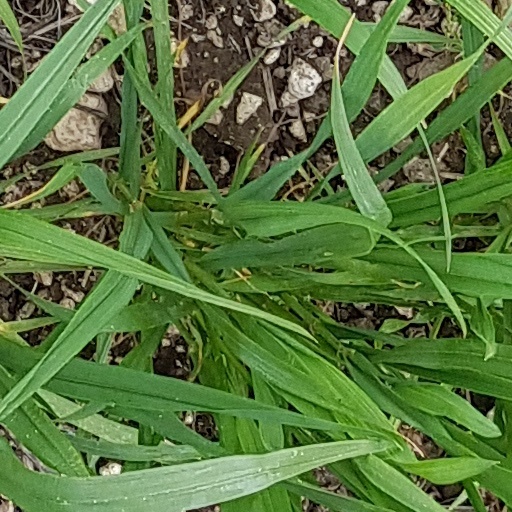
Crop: wheat